Marstonia comalensis

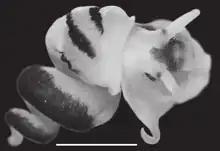
Dorsal view of "Marstonia comalensis", relaxed, alcohol-preserved male, showing distinctive pigment bands on the pallial roof. Scale bar is 1.0 mm.

The cephalic tentacles are pale, except for black eyespots. Snout is brown, distal lips are pale and foot is pale. Pallial roof has black pigment bands along edges of ctenidium and dorsal edge of genital duct; visceral coil pale except for black pigment on testis. Ctenidium is positioned a little in front of pericardium. There are 24-25 ctenidial filaments, that are broadly triangular with lateral surfaces ridged. Osphradium is narrow, positioned slightly posterior to middle of ctenidium.